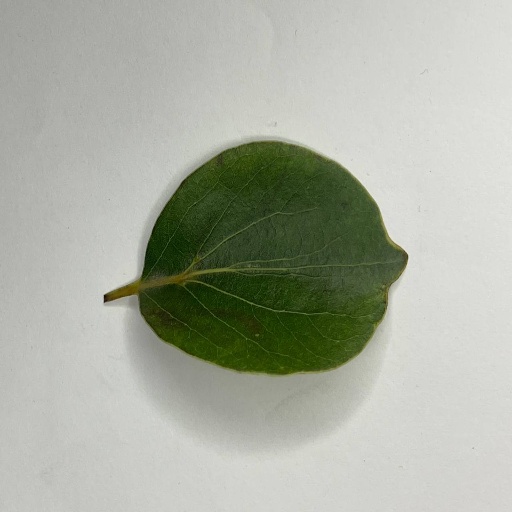
Species: Camphor
Leaf condition: Healthy Leaf